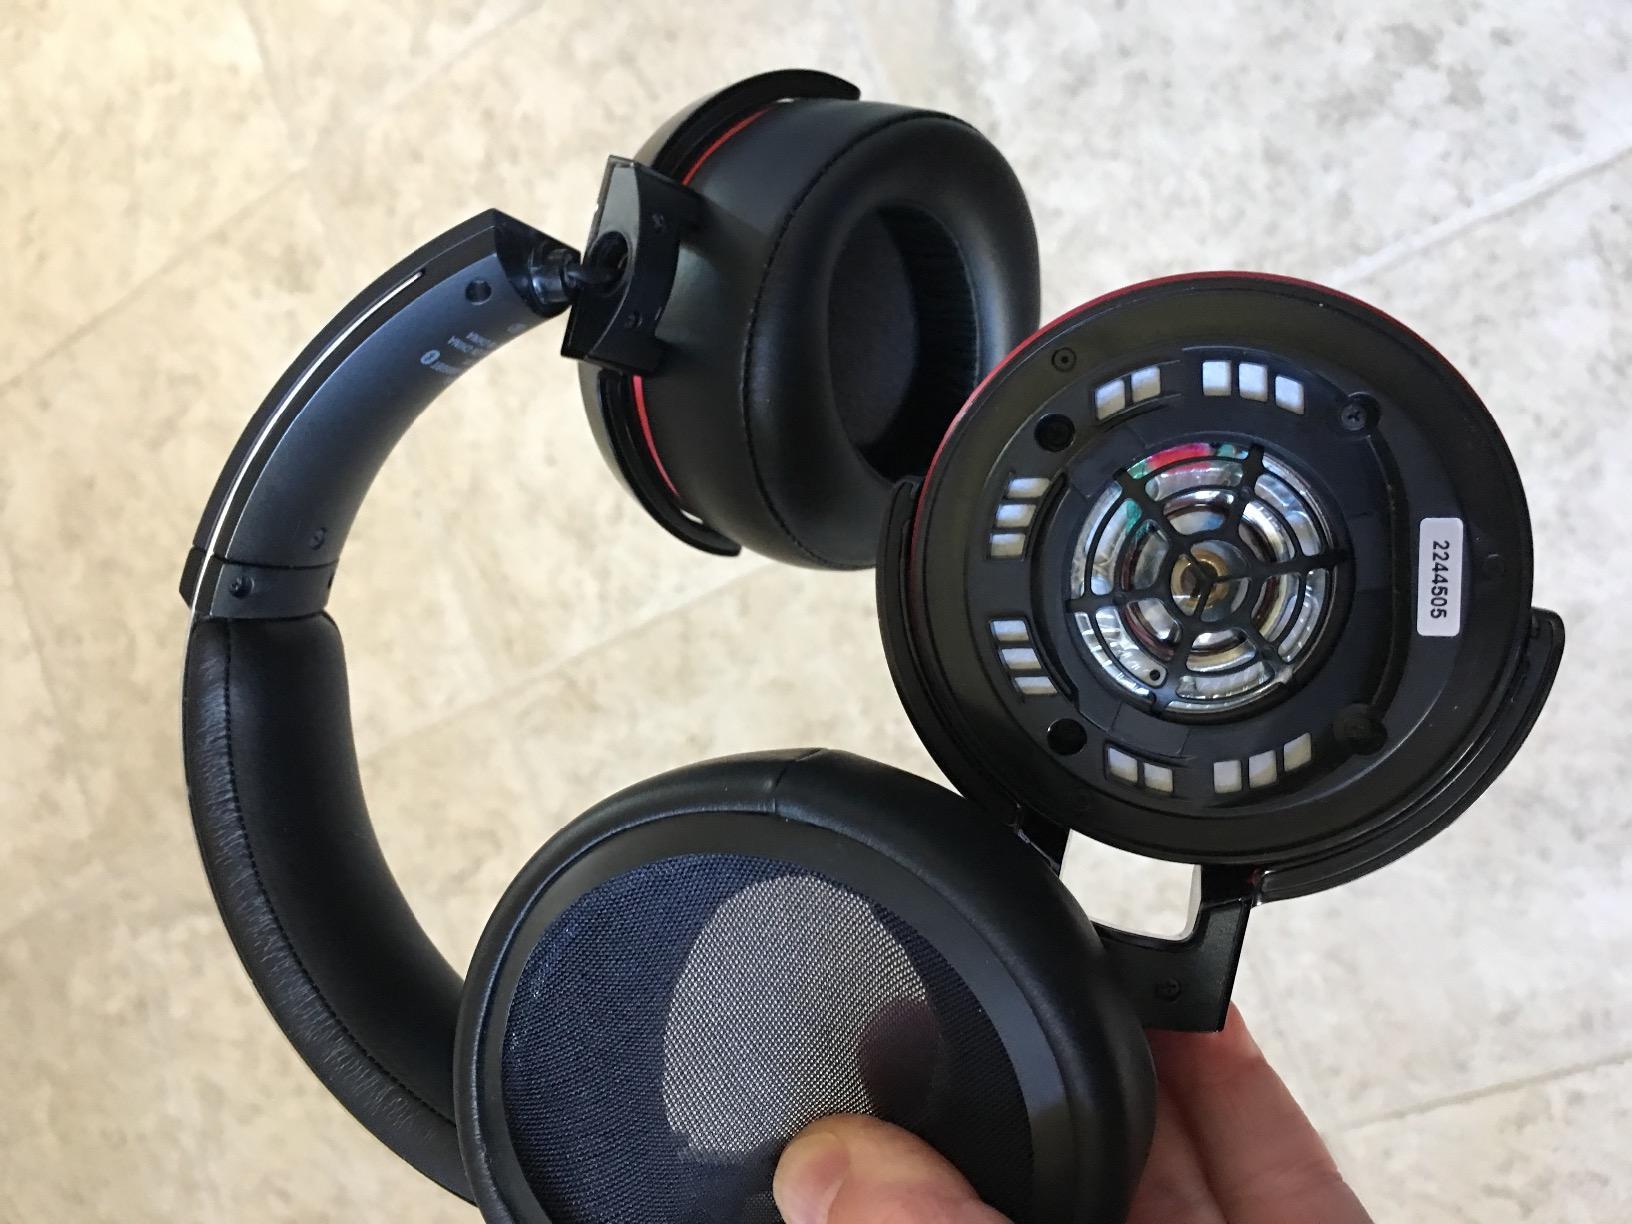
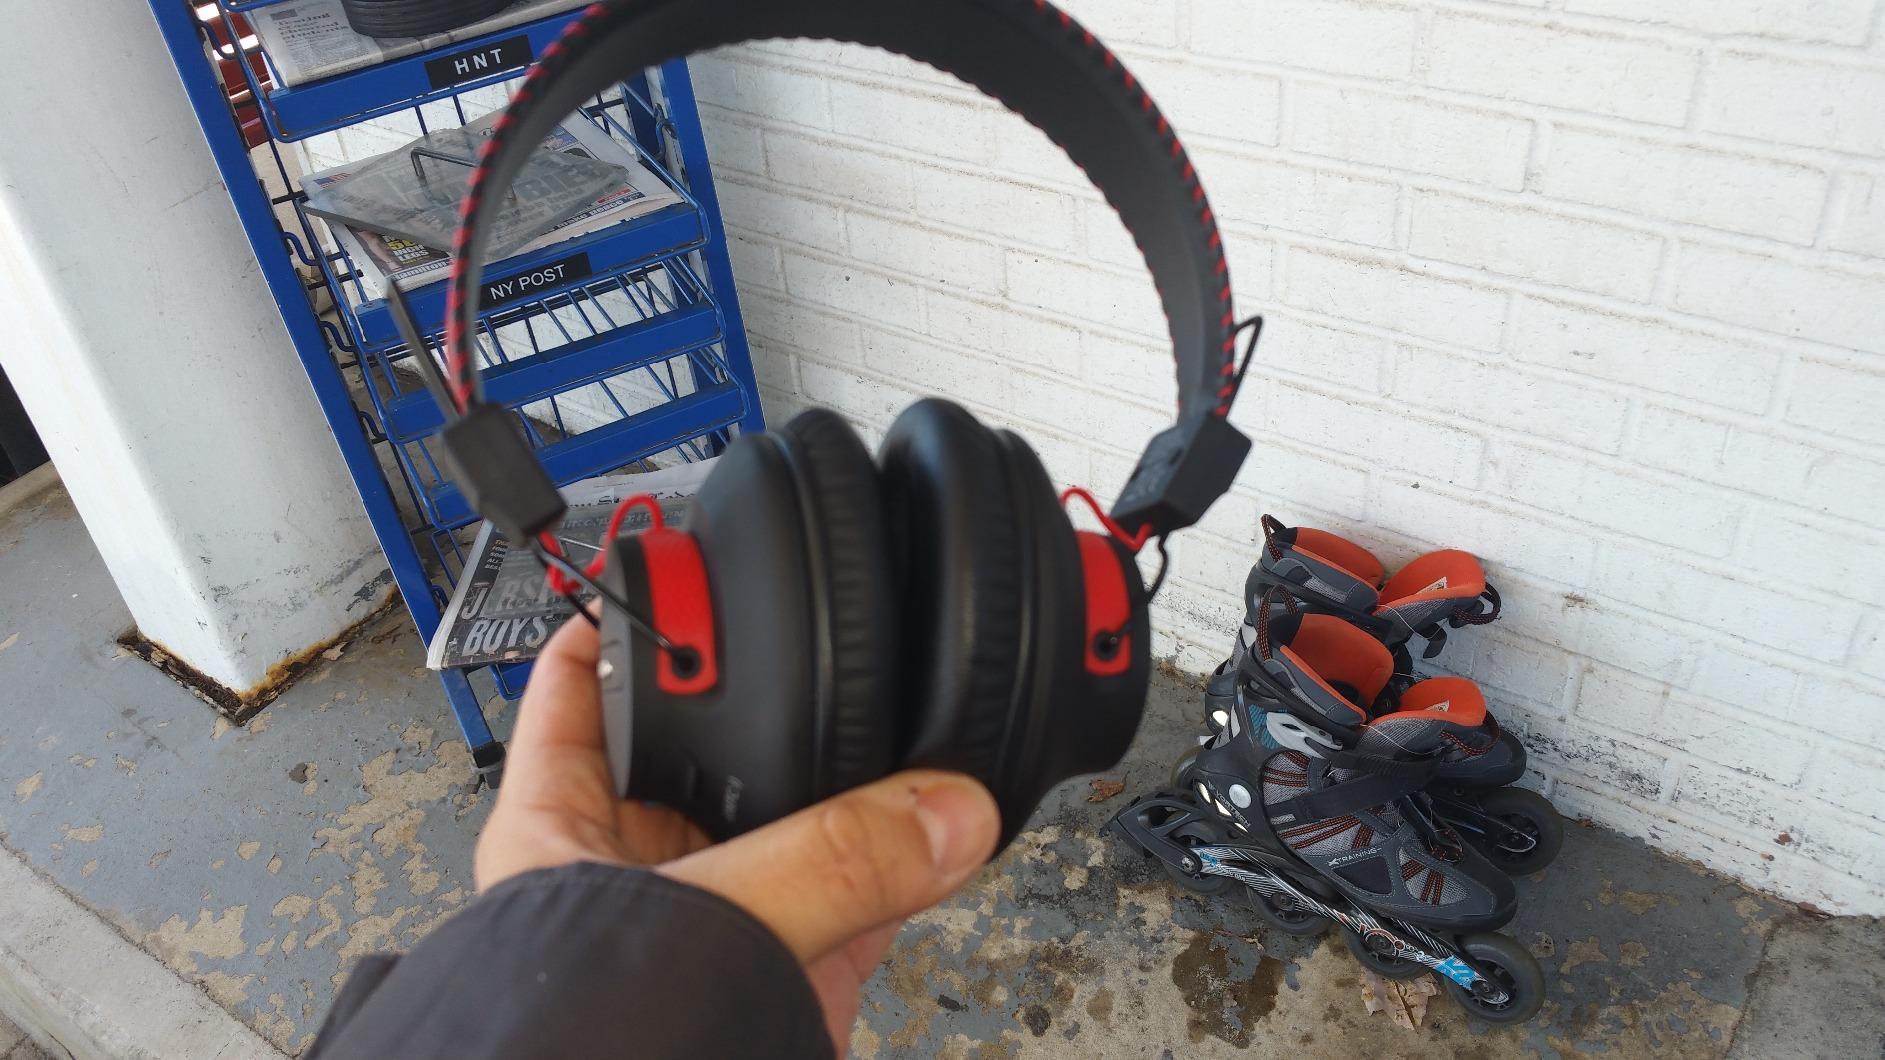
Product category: headphones
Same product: no